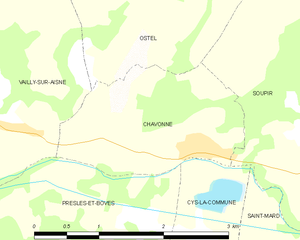
Carte des communes françaises: Chavonne